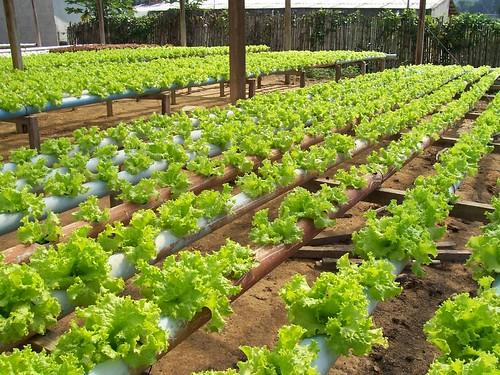
Hii ni aina ya mboga ambayo imepandwa kwa njia ya kisasa, na imepandwa katika mabomba ambayo yamepangwa katika mistari. Mbinu kama hii ya kulima kwa kisasa ni muhimu sana ili kuweza kukuza vyakula vya kutosha.